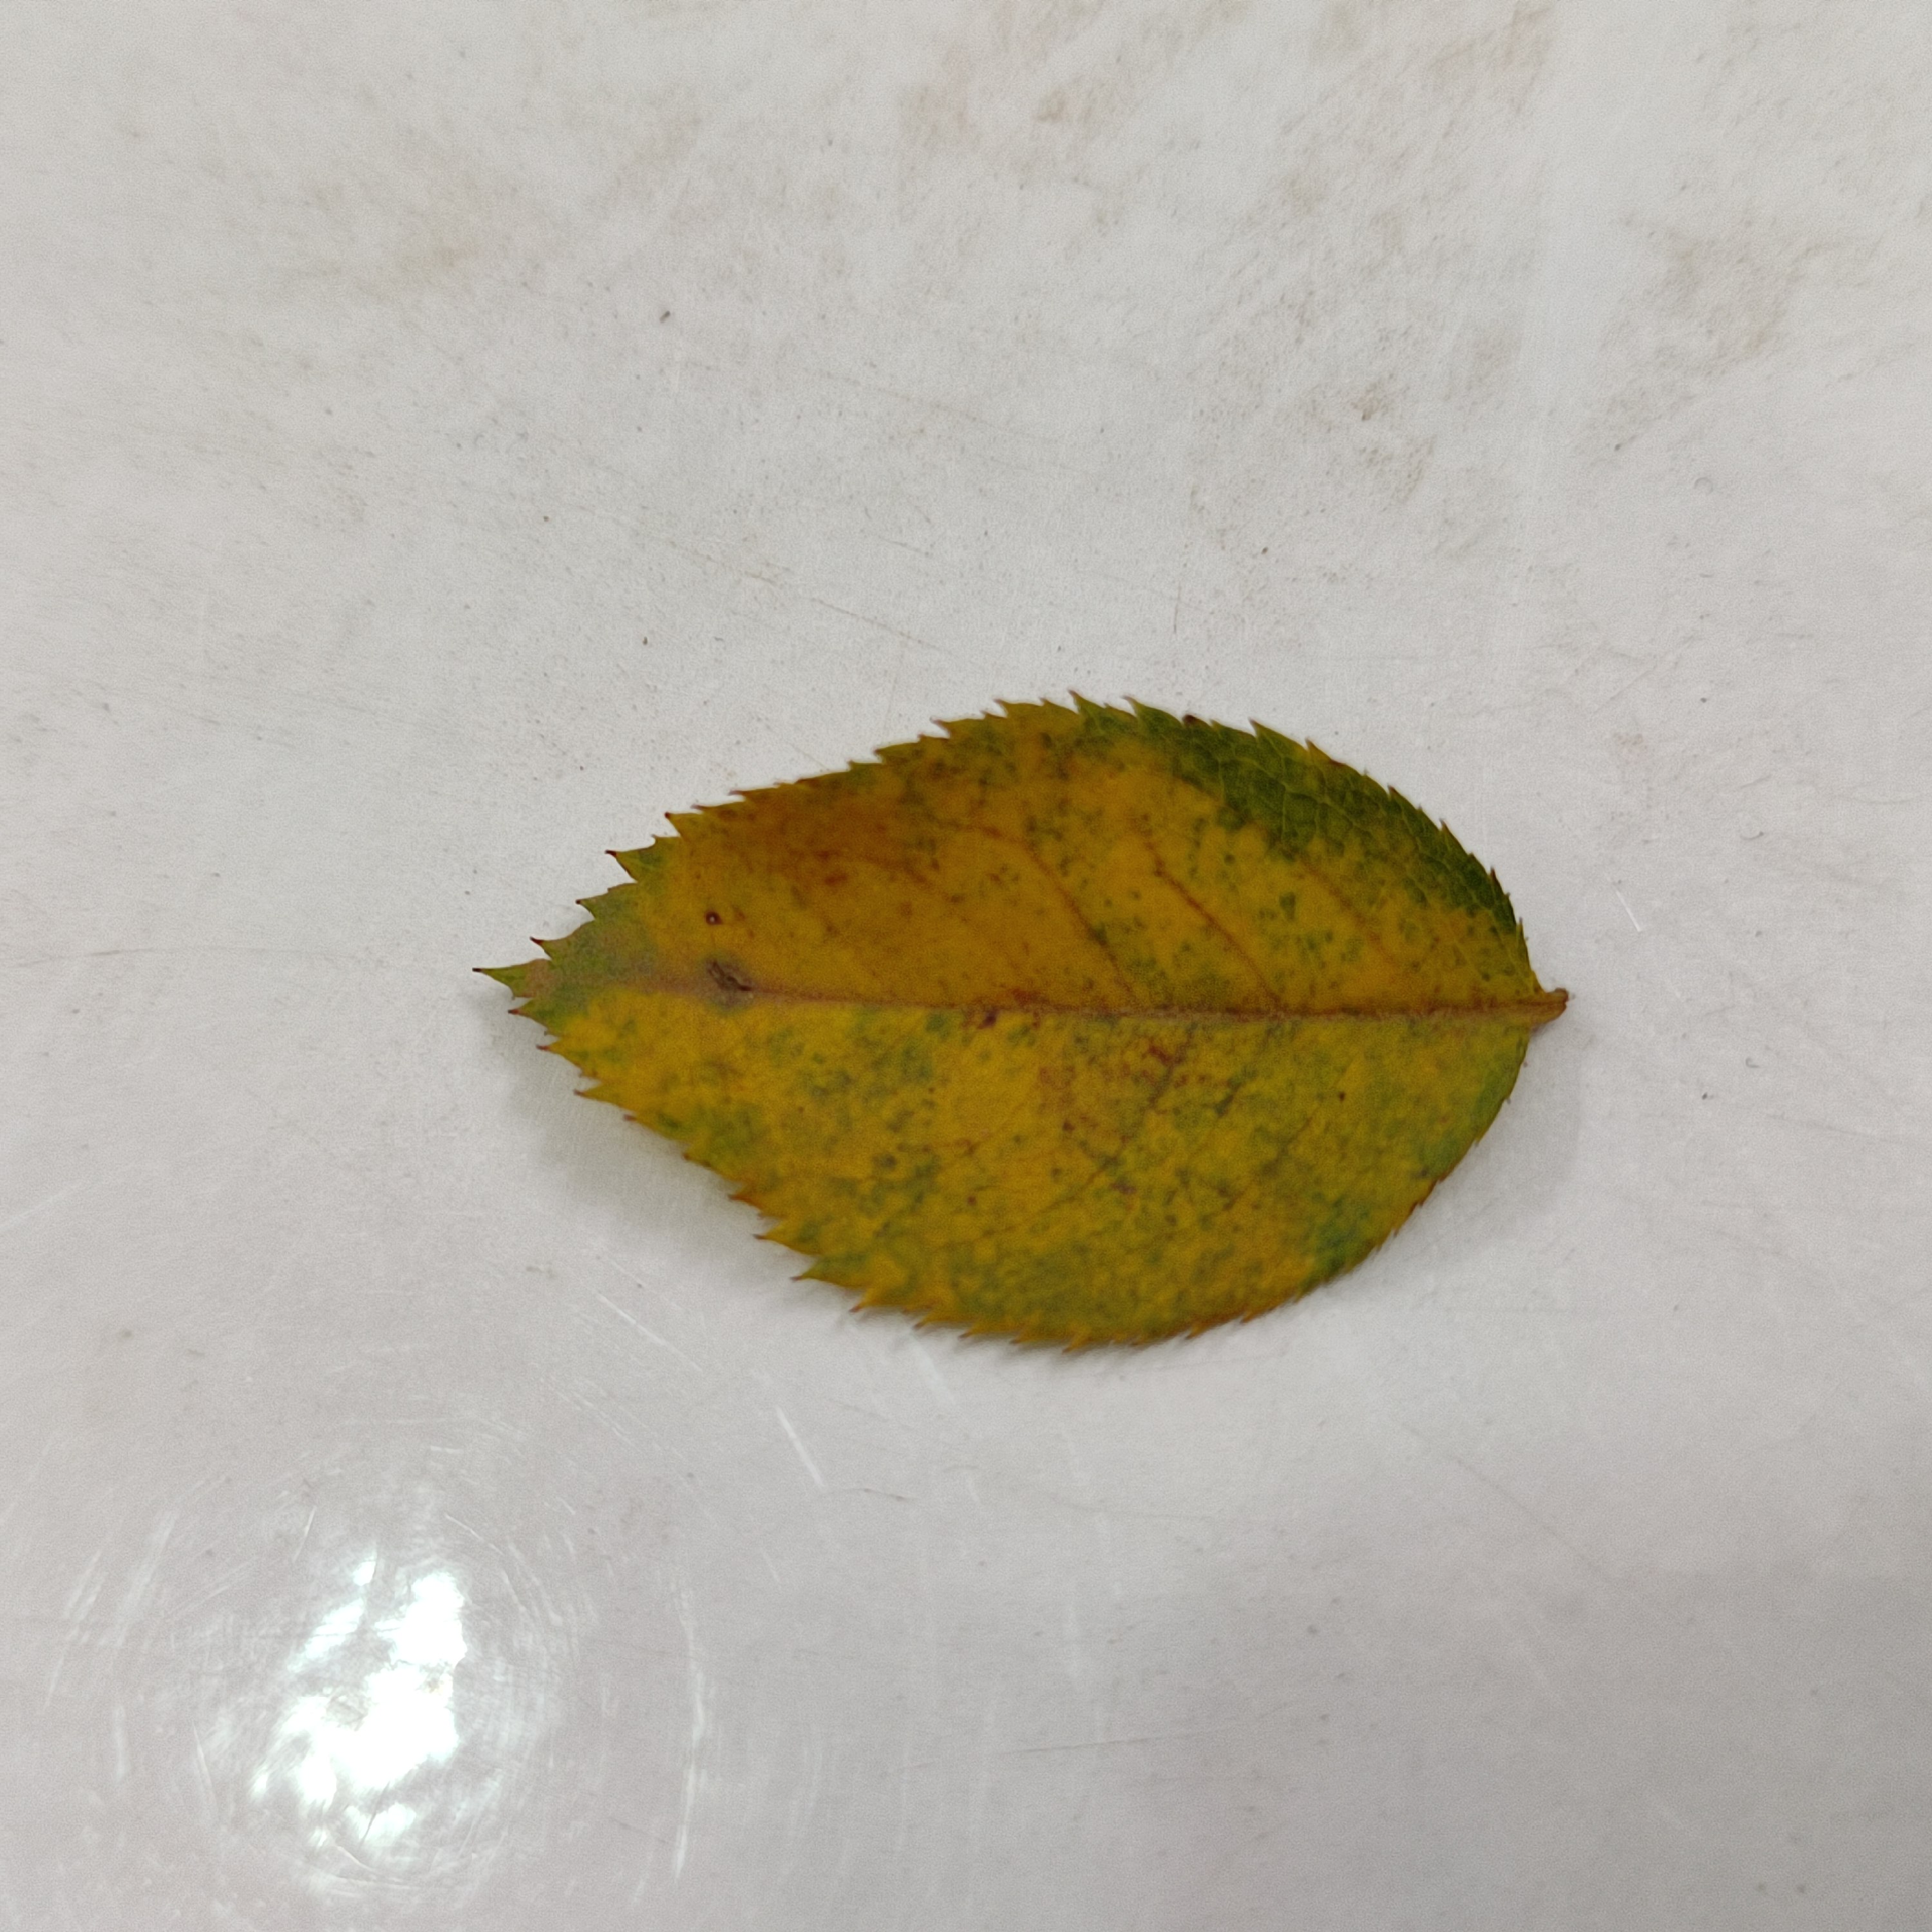
Label: Yellow Mosaic Virus